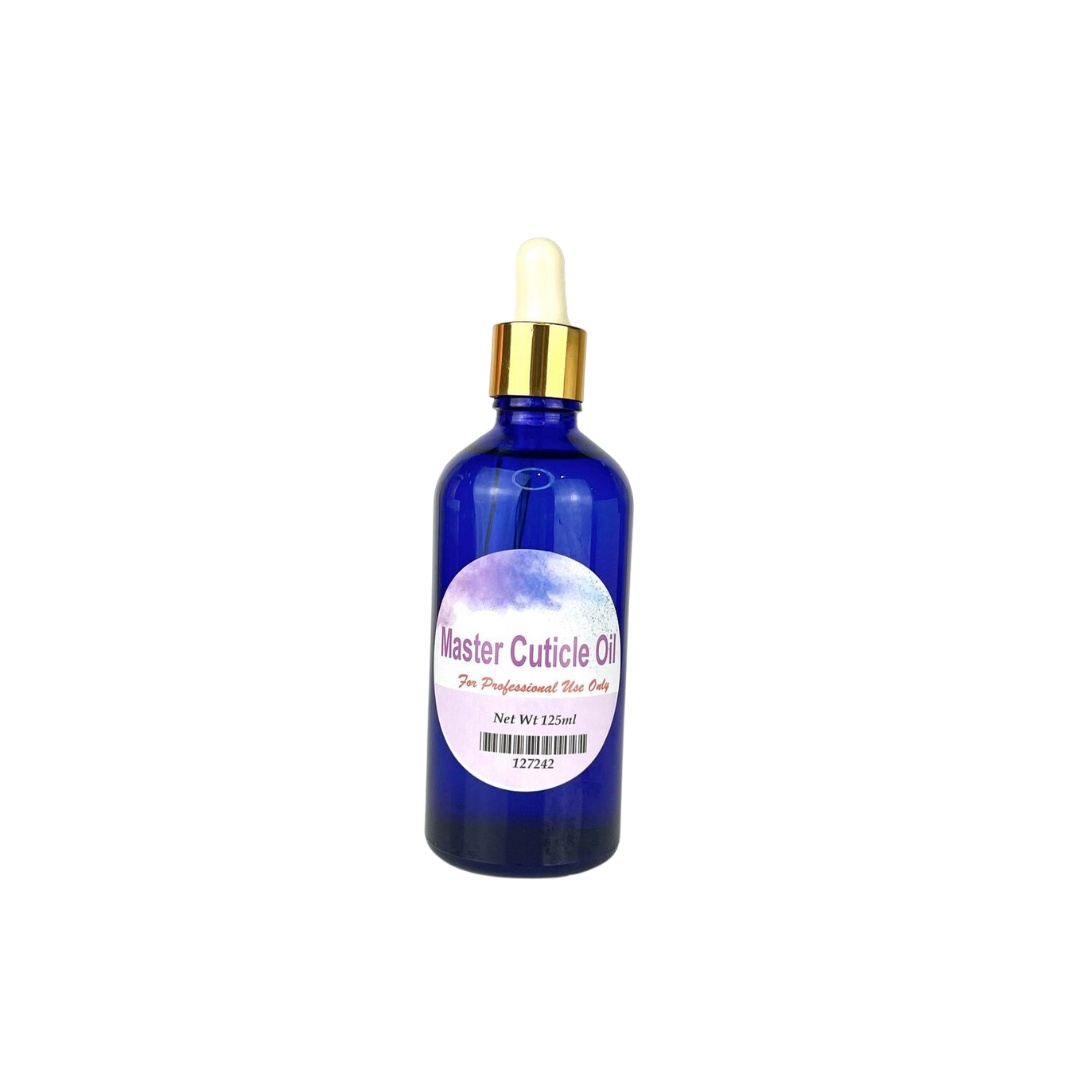
Cuticle Oil 125ml
Brand: Master Nail Supply
Return and Exchange: We are happy when you’re happy with your purchase. But if you have changed your mind, you have 7 days of the purchase date, you can return unused or unwanted items purchased online or instore from us as long as you have your receipt of proof of purchase. To be eligible for a return, items must be in saleable condition, that is unused with all original sealed packaging where the product seal is not broken or tampered. The refund will be provided as store credit. You will be responsible for paying your own shipping costs for returning your item. Return shipping costs are non-refundable. Shipping costs will be deducted from store credit. Clearance items cannot be returned for exchange or refund. If for some reason out of control, the items were damaged in transit, you must contact us within 48 hours. You will be required to provide photo evidence of the damages. Please 1-5 business days for refunds to be processed. Shipping Policy We offer Australia-wide and world-wide delivery with the best rate for our consumers. The shipping fee is calculated based on the location and dimensions of the parcel. We work with the best couriers of Australia such as Sendle, Transdirect, and Australia Post. Oversea shipping: Kindly contact us for shipping rate. Please call Sam at 0406 345 899 if you have any issues with delivery method or checkout.
Category: Health & Beauty > Personal Care > Cosmetics > Nail Care > Cuticle Creams & Oil > Cuticle Oil